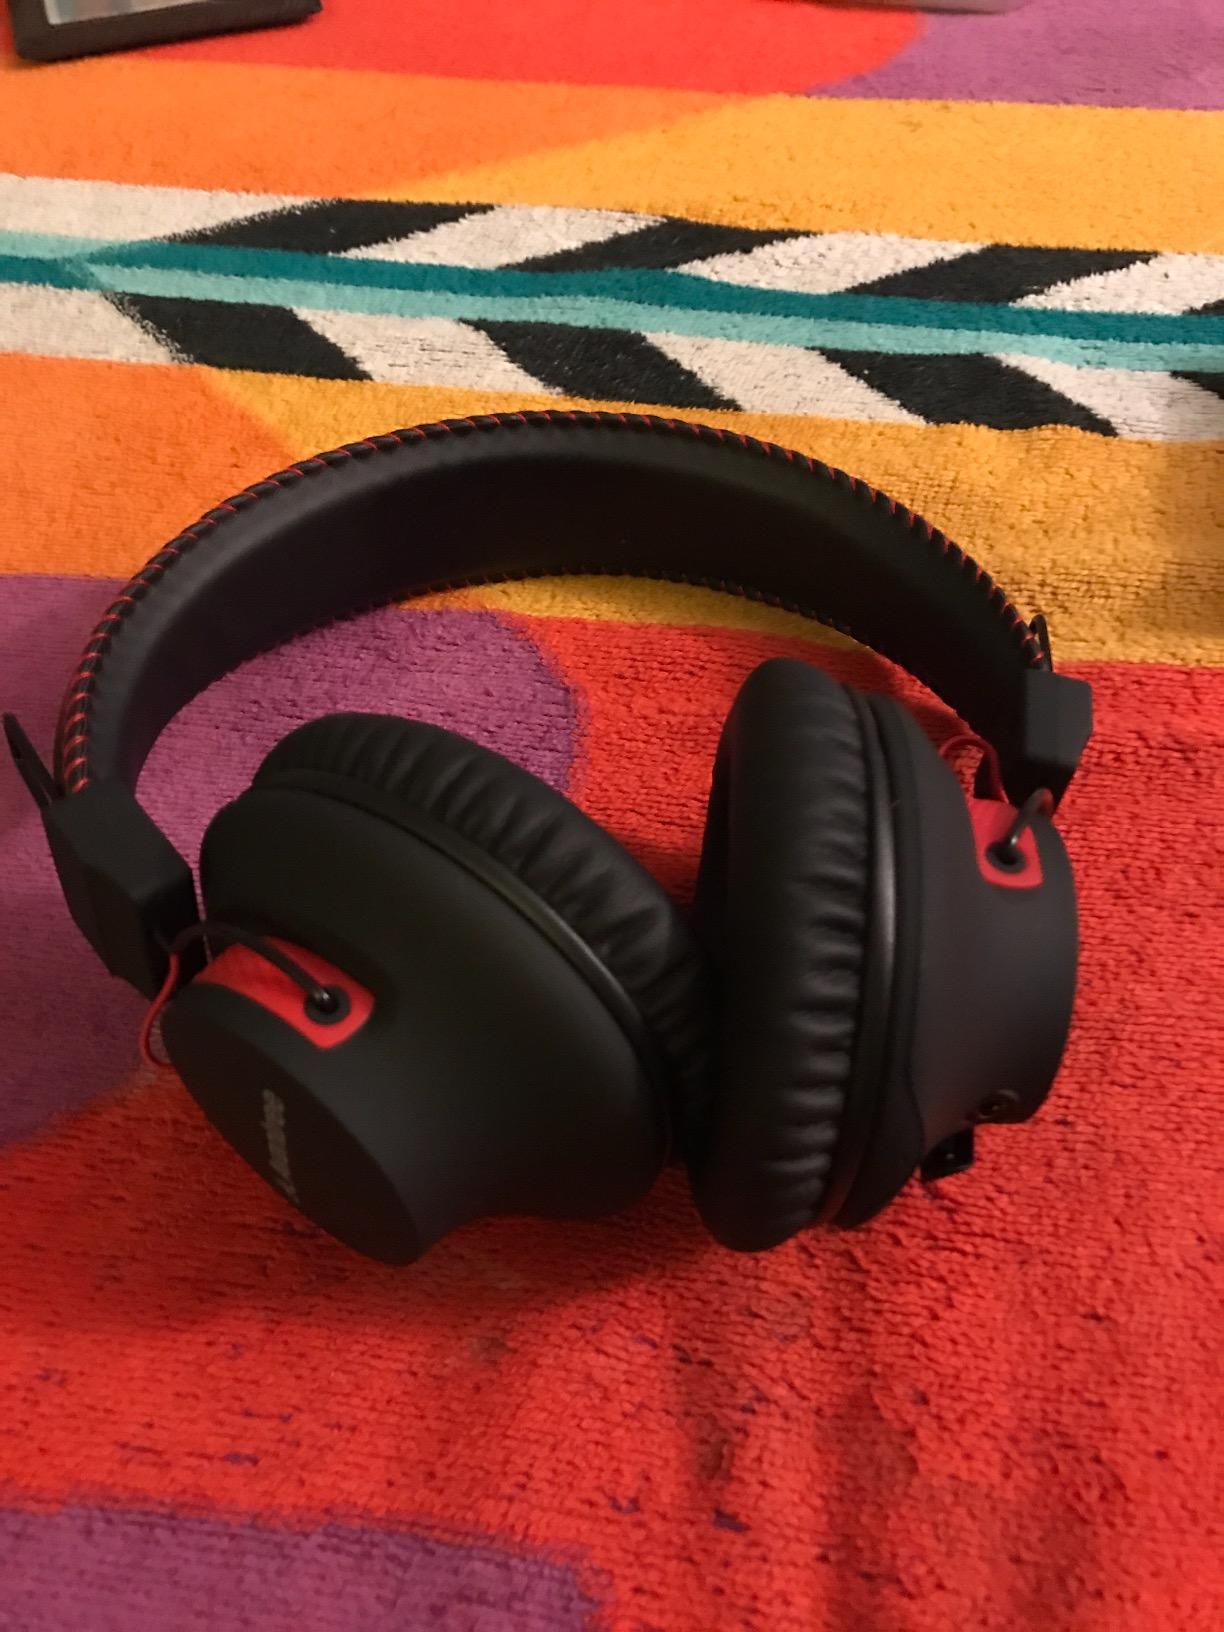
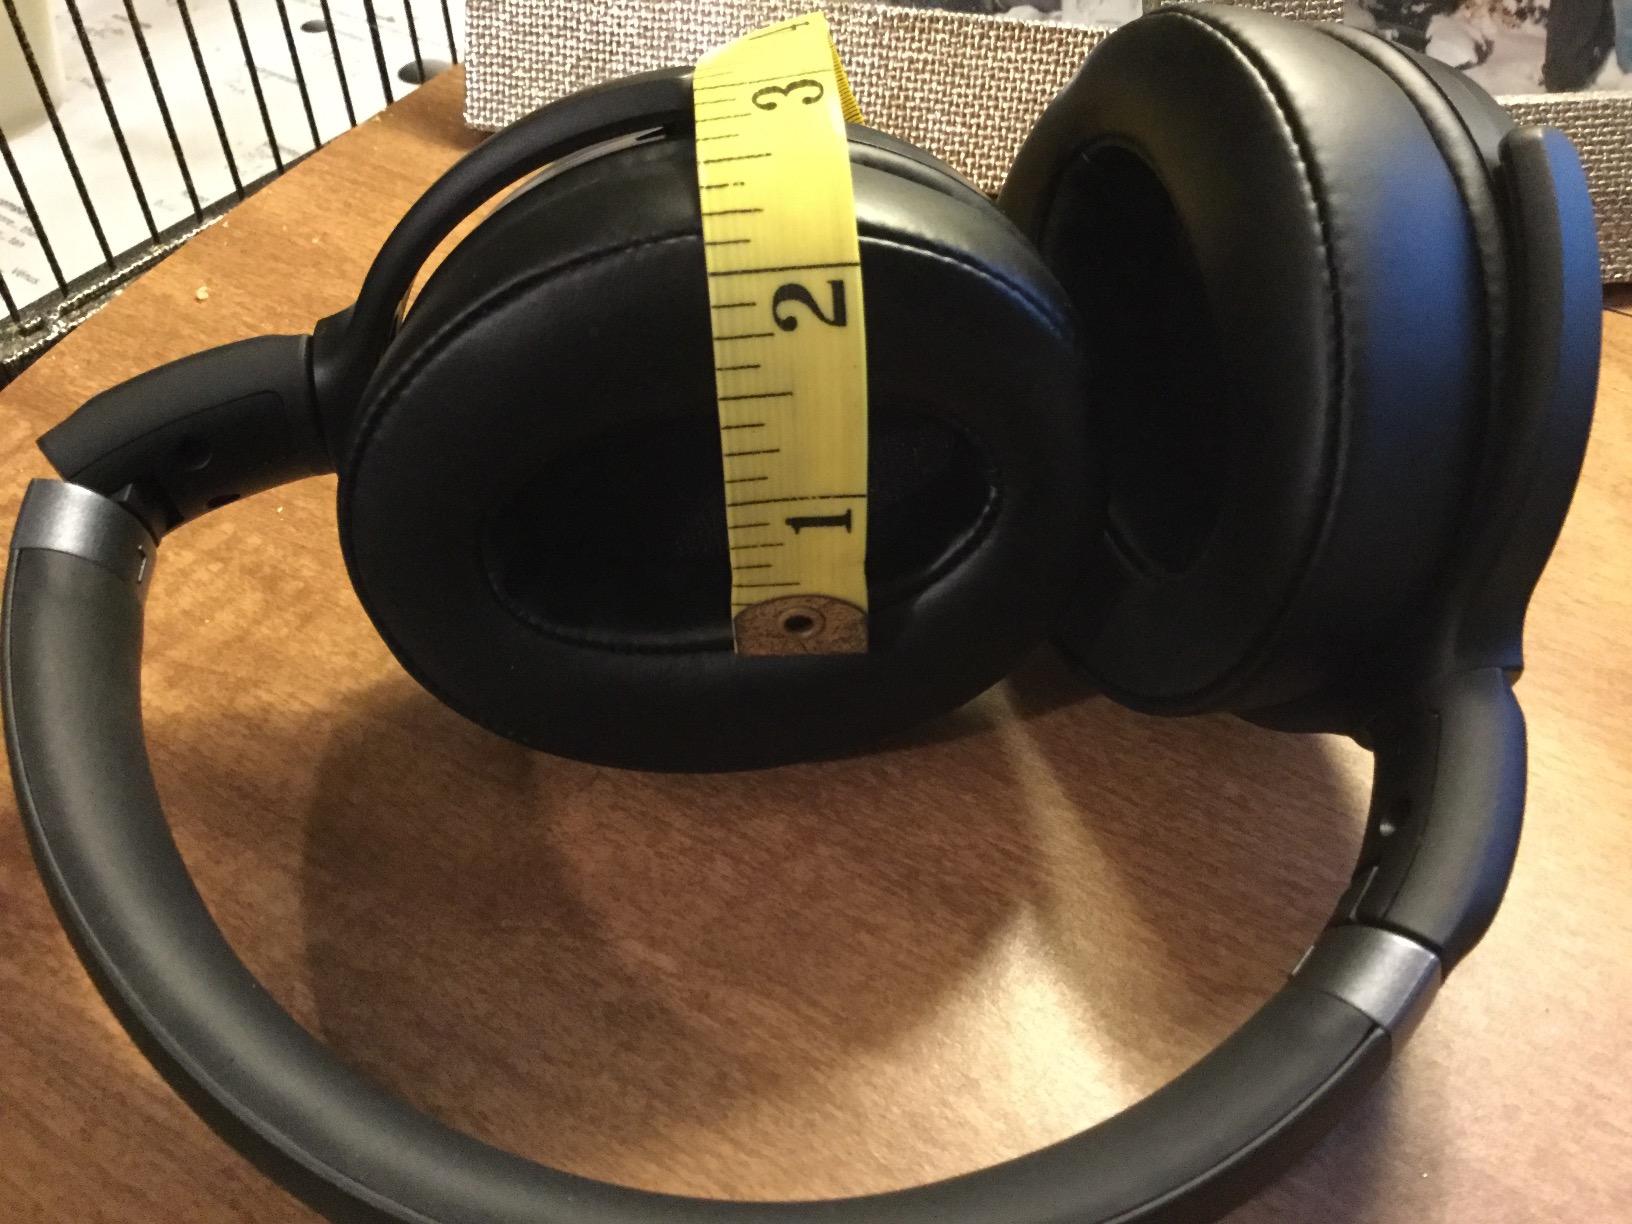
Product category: headphones
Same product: no